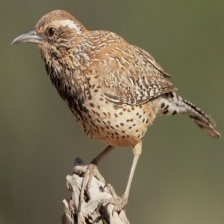
Species: CACTUS WREN
Scientific name: CAMPYLORHYNCHUS BRUNNEICAPILLUS